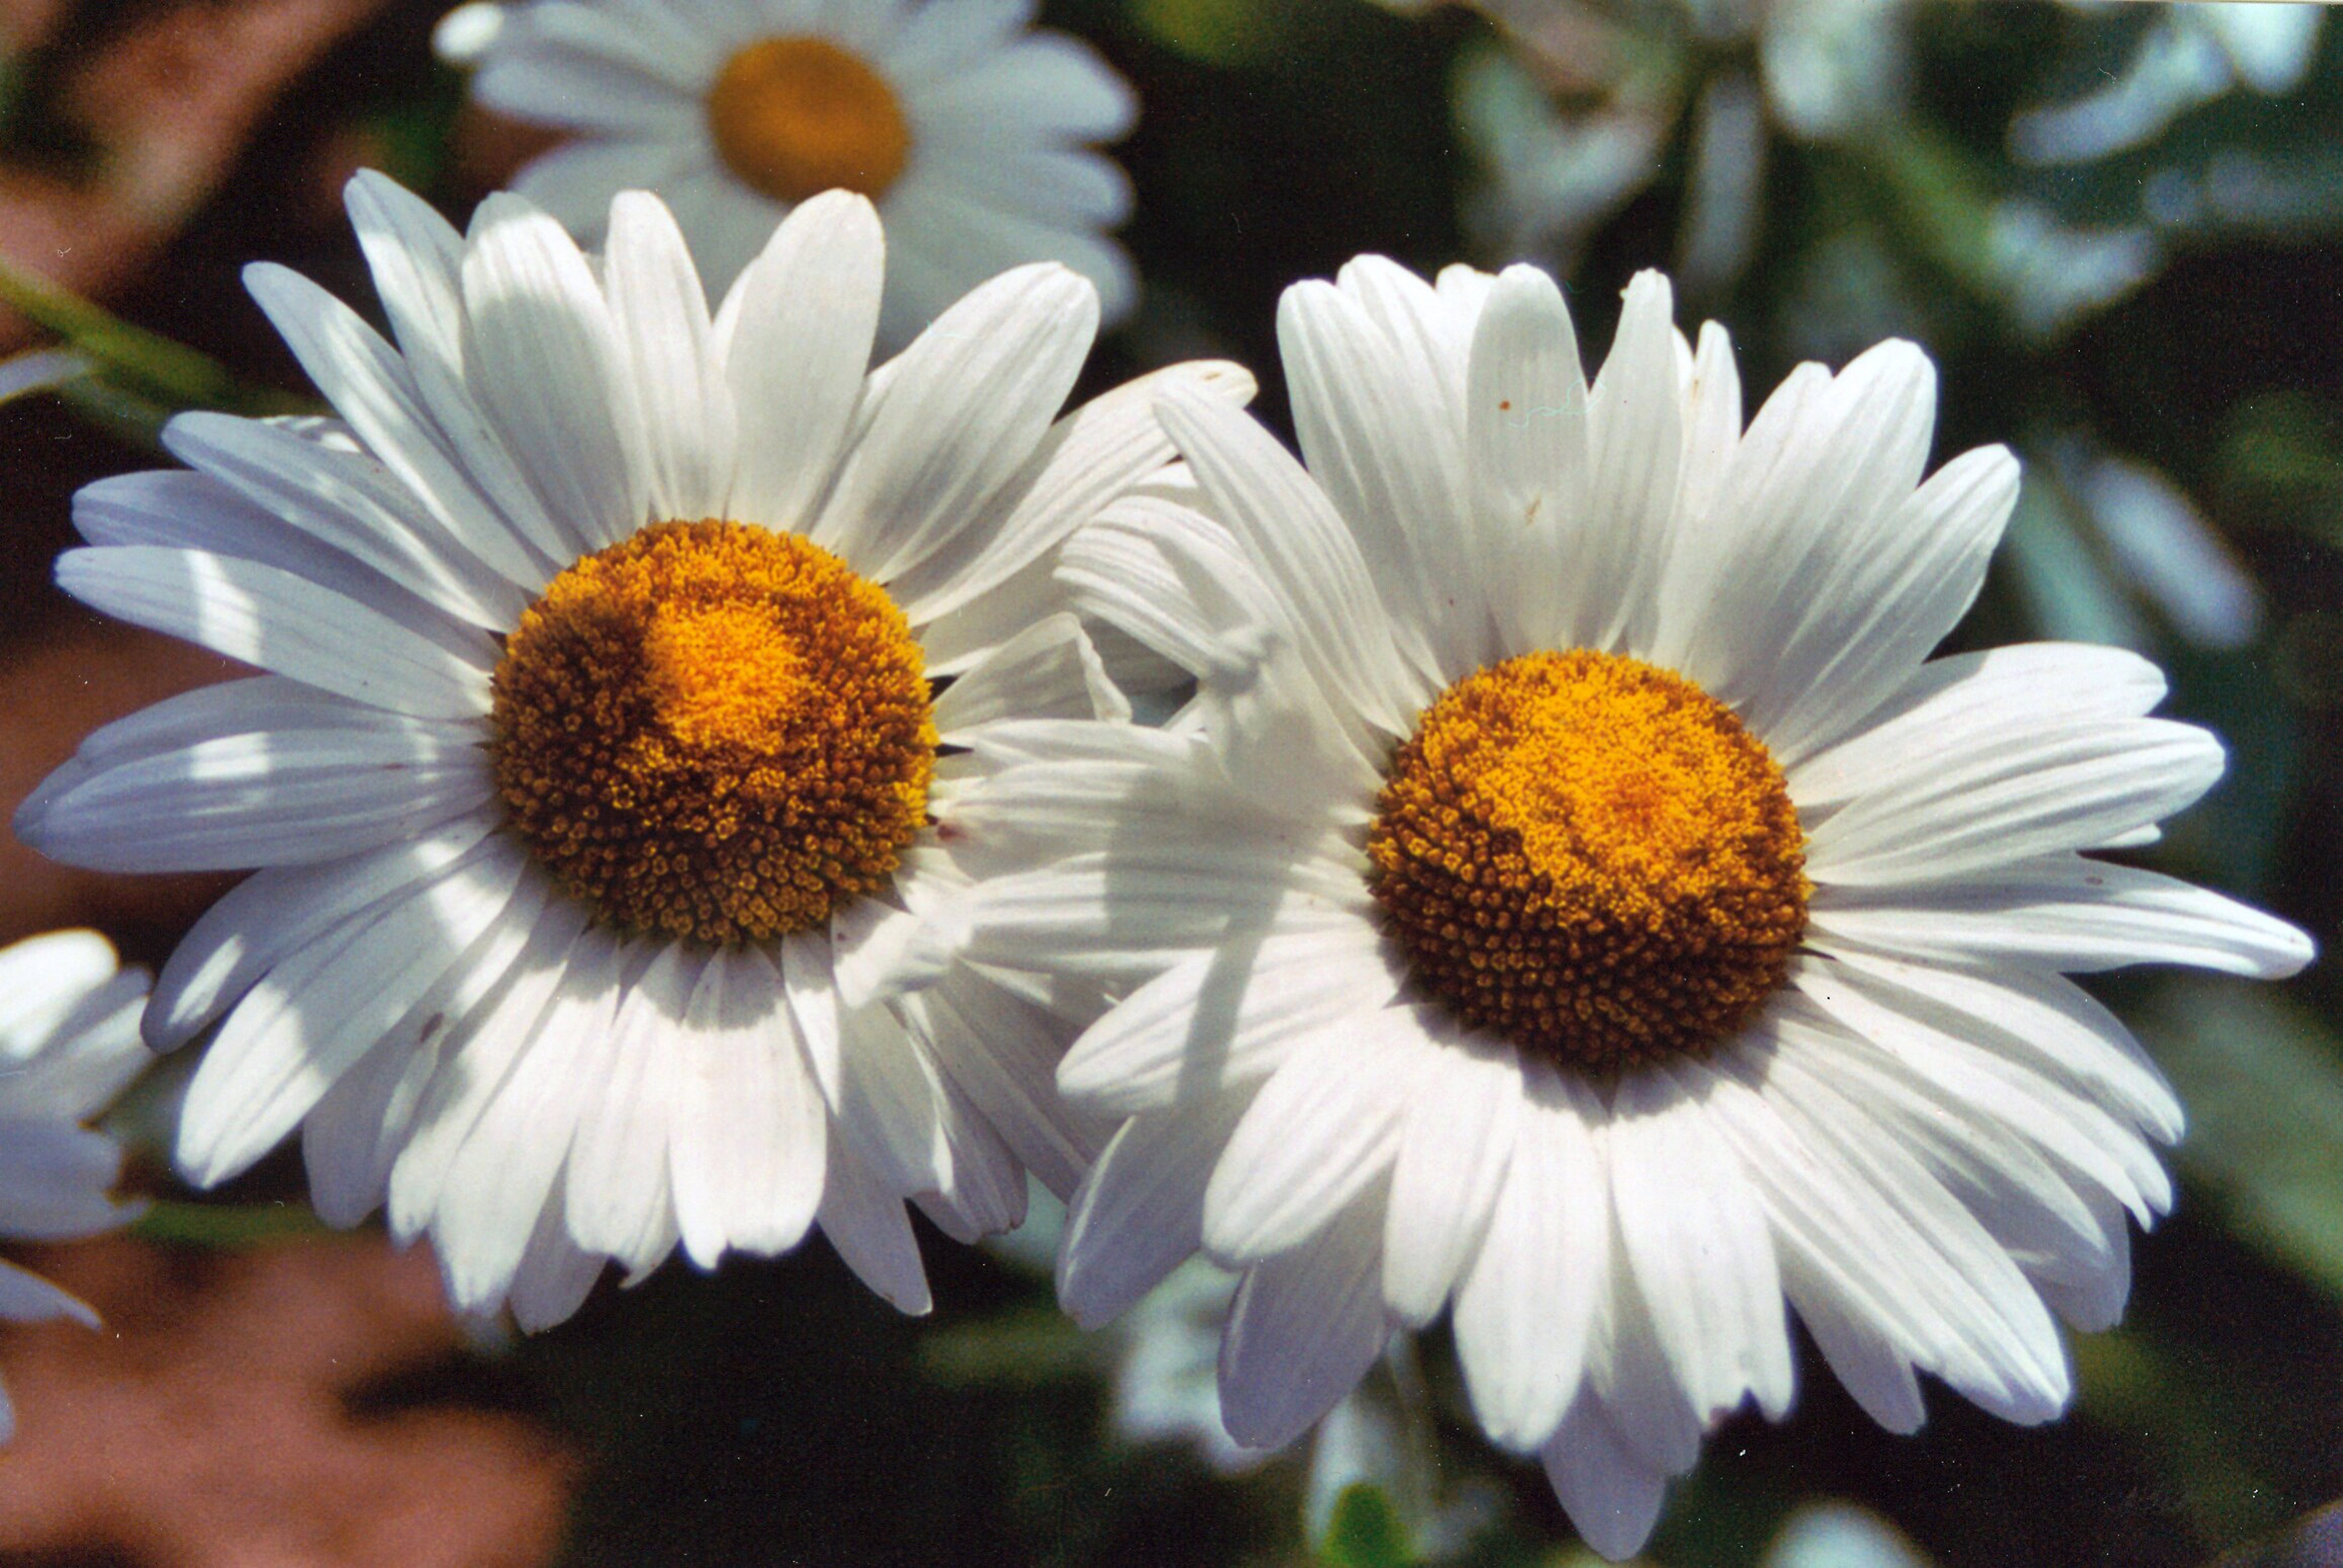
plant, flower, petal, bloom, floral, daisy, spring, herb, natural, botany, garden, flora, wildflower, flowers, aster, daisies, macro photography, flowering plant, daisy family, oxeye daisy, annual plant, land plant, chamaemelum nobile, marguerite daisy